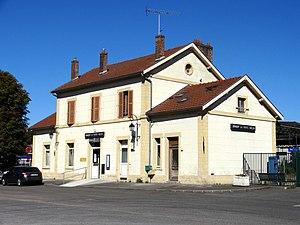
Gare SNCF, côté cour.
La gare de La Ferté-Milon est une gare ferroviaire française située sur la commune de La Ferté-Milon, dans le département de l'Aisne en région Hauts-de-France.